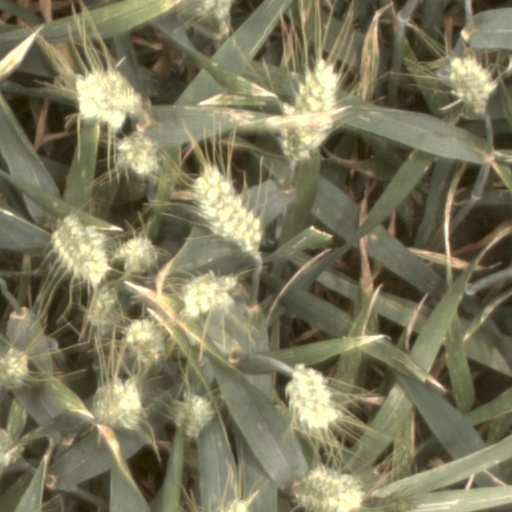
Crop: wheat